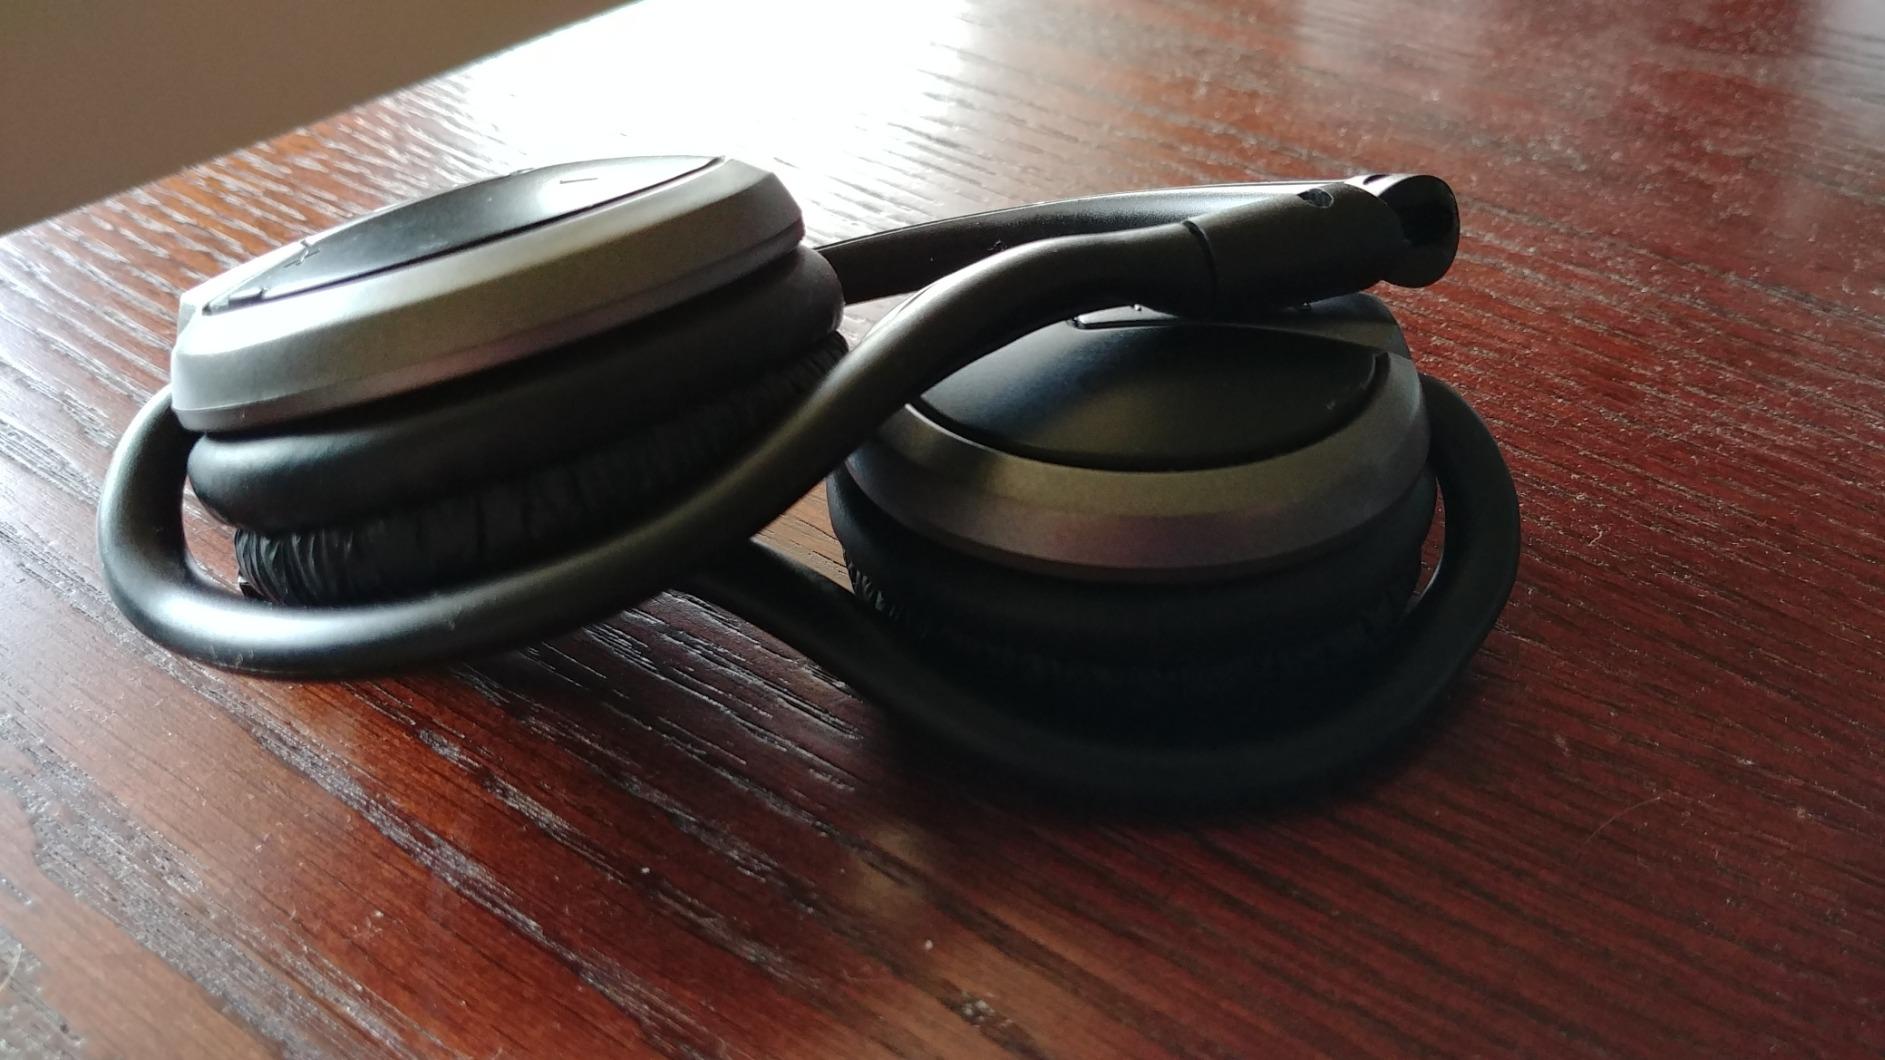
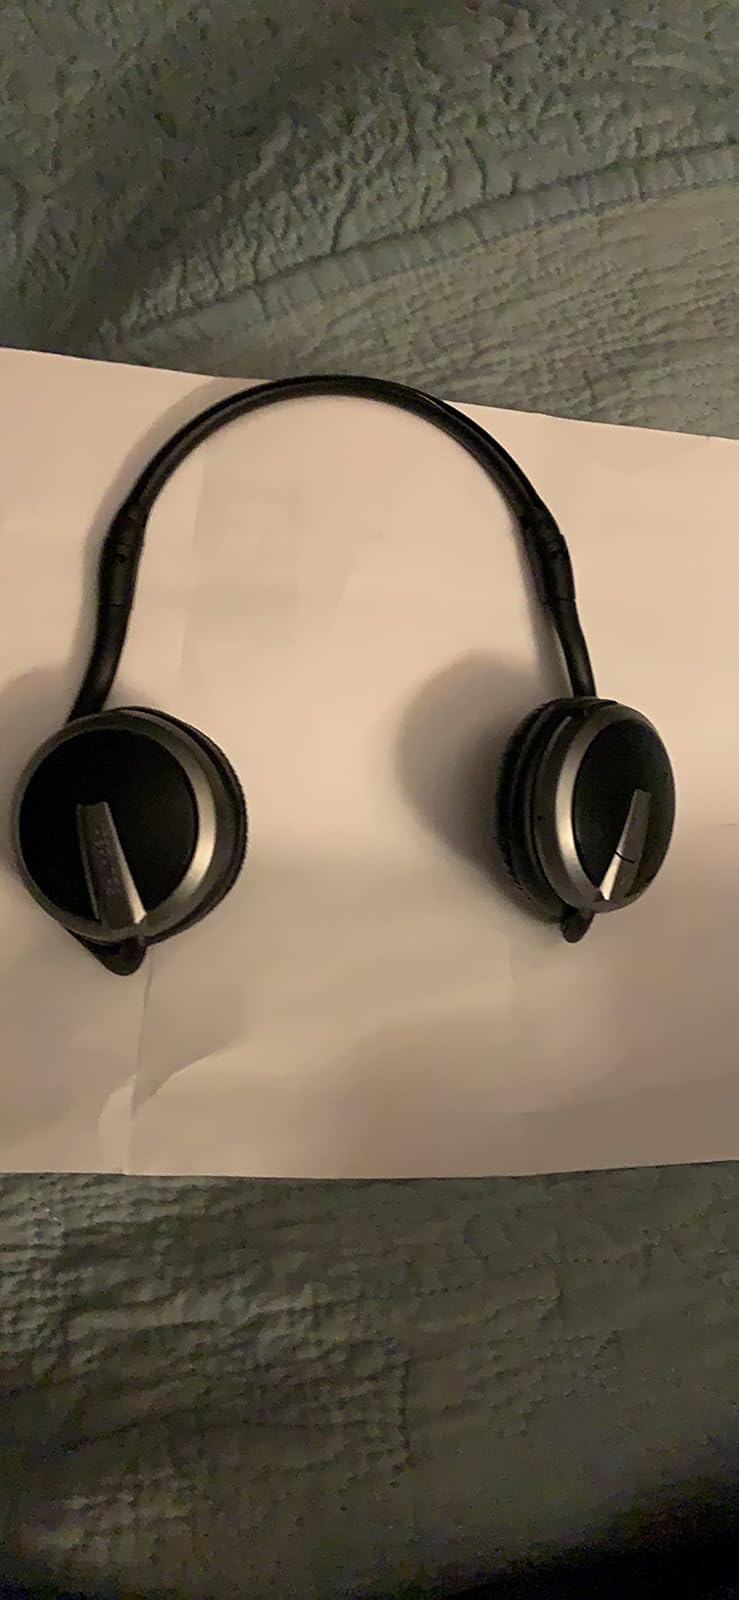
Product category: headphones
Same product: yes